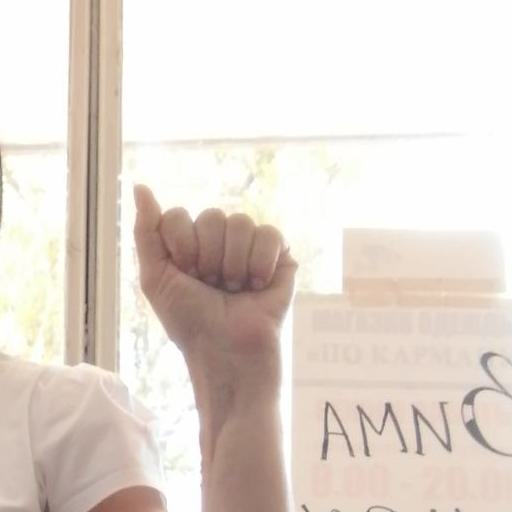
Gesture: fist